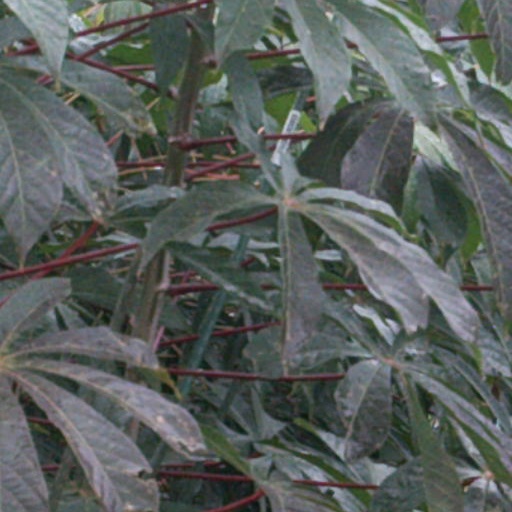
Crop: cassava